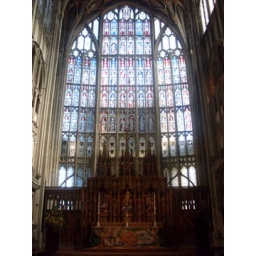
Oldest & biggest complete stained glass window in Europe